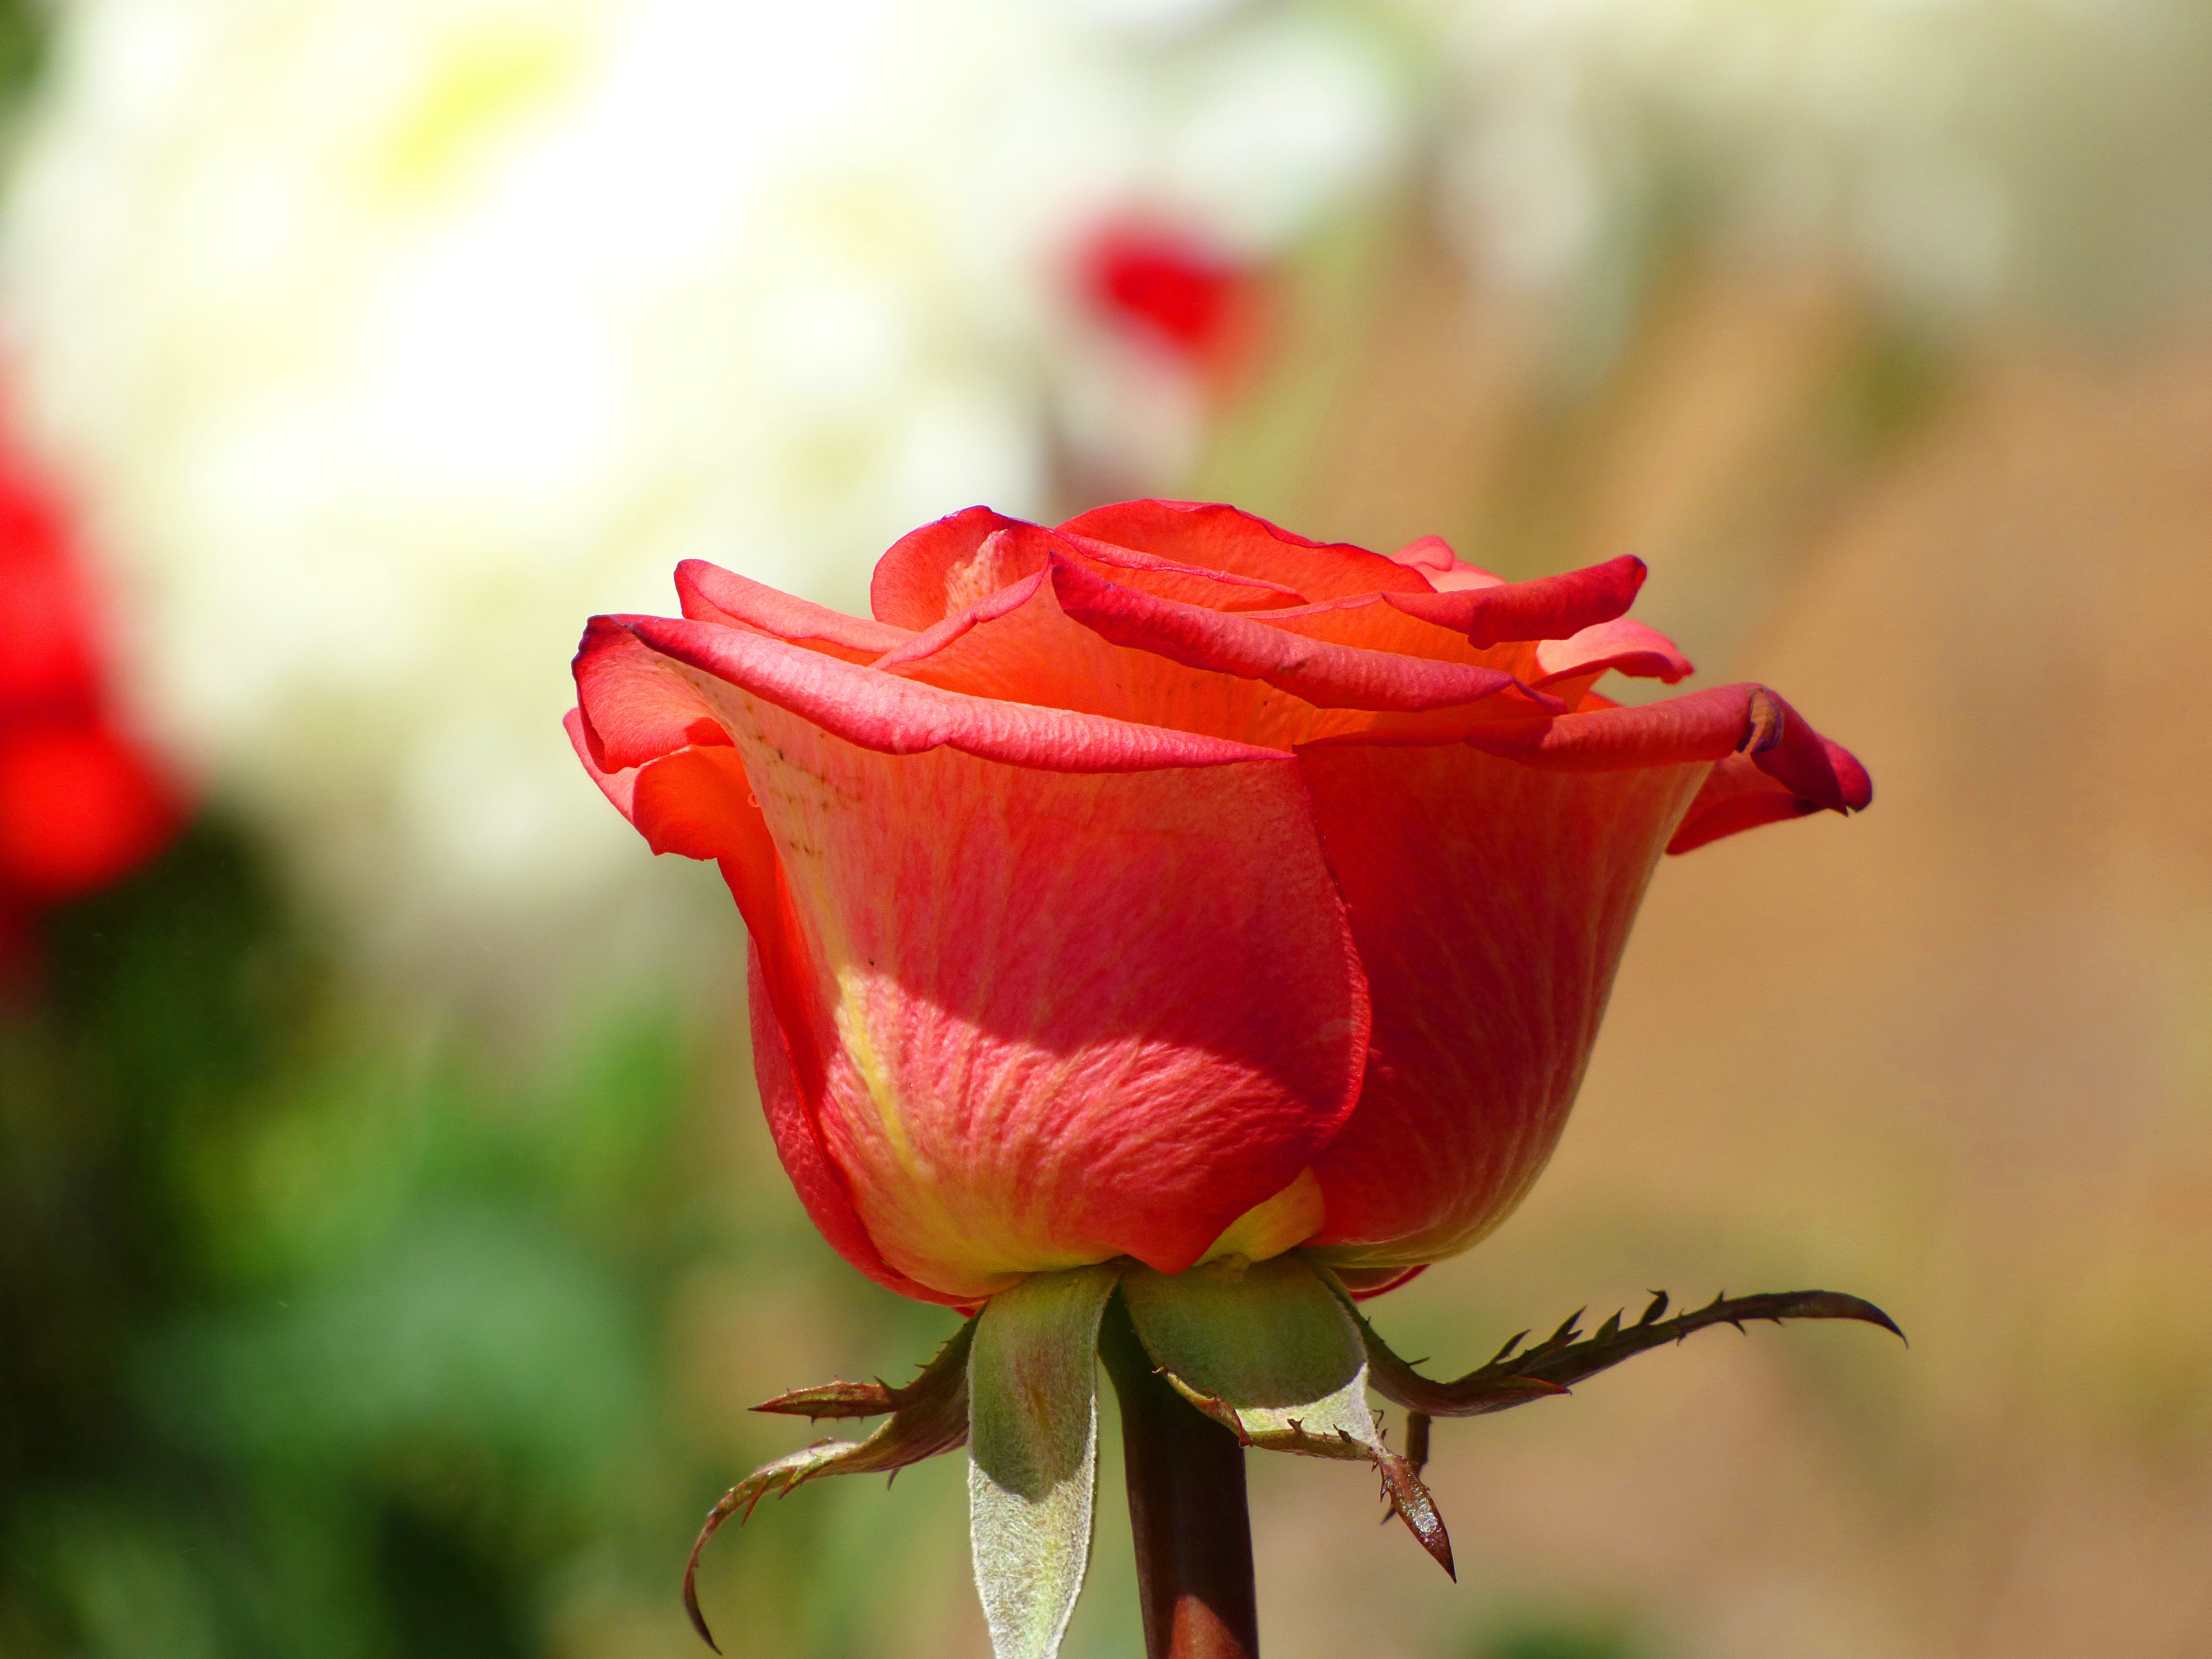
plant, flower, petal, rose, red, pink, flora, close up, bud, macro photography, flowering plant, garden roses, rose family, plant stem, land plant